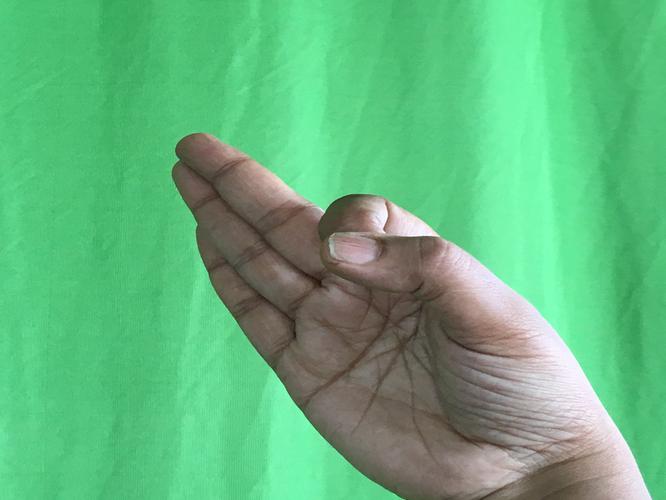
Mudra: Aralam
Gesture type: single_hand